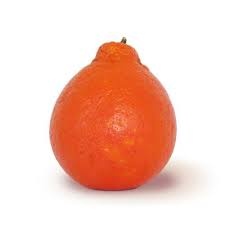
Label: mandarine